Athisaya Penn

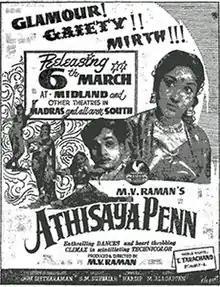
Theatrical release poster

Athisaya Penn is a 1959 Indian Tamil-language romantic comedy film, produced and directed by M. V. Raman. The film stars Akkineni Nageswara Rao and Vyjayanthimala, with music composed by S. M. Subbaiah Naidu. It is a remake of the Hindi film "Aasha" (1957). The film was released on 6 March 1959.